Emmanuel Adebayor

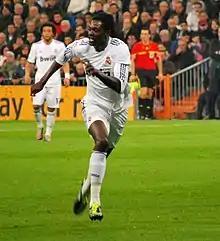
Adebayor with Real Madrid

On 25 January 2011, Adebayor signed a loan deal to play for Real Madrid for the remainder of the 2010–11 season. Adebayor scored his first goal for Real Madrid in the second leg of the Copa del Rey semi-final against Sevilla at the Santiago Bernabéu Stadium. The game ended 2–0 with an aggregate score of 3–0.